Palmi, Calabria

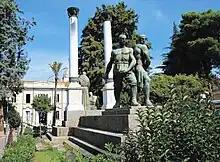
The War Memorial of the First World War.

The other churches are dedicated to Our Lady of the Rosary (1937), Immaculate Conception and Saint Roch (1952), Adoration (1966) and the Holy Family (2005). This is an example of modern religious architecture. Of note, the church of Saint Elijah (1958) reconstructed in a place where a church was built in 884 by St. Elias of Enna.